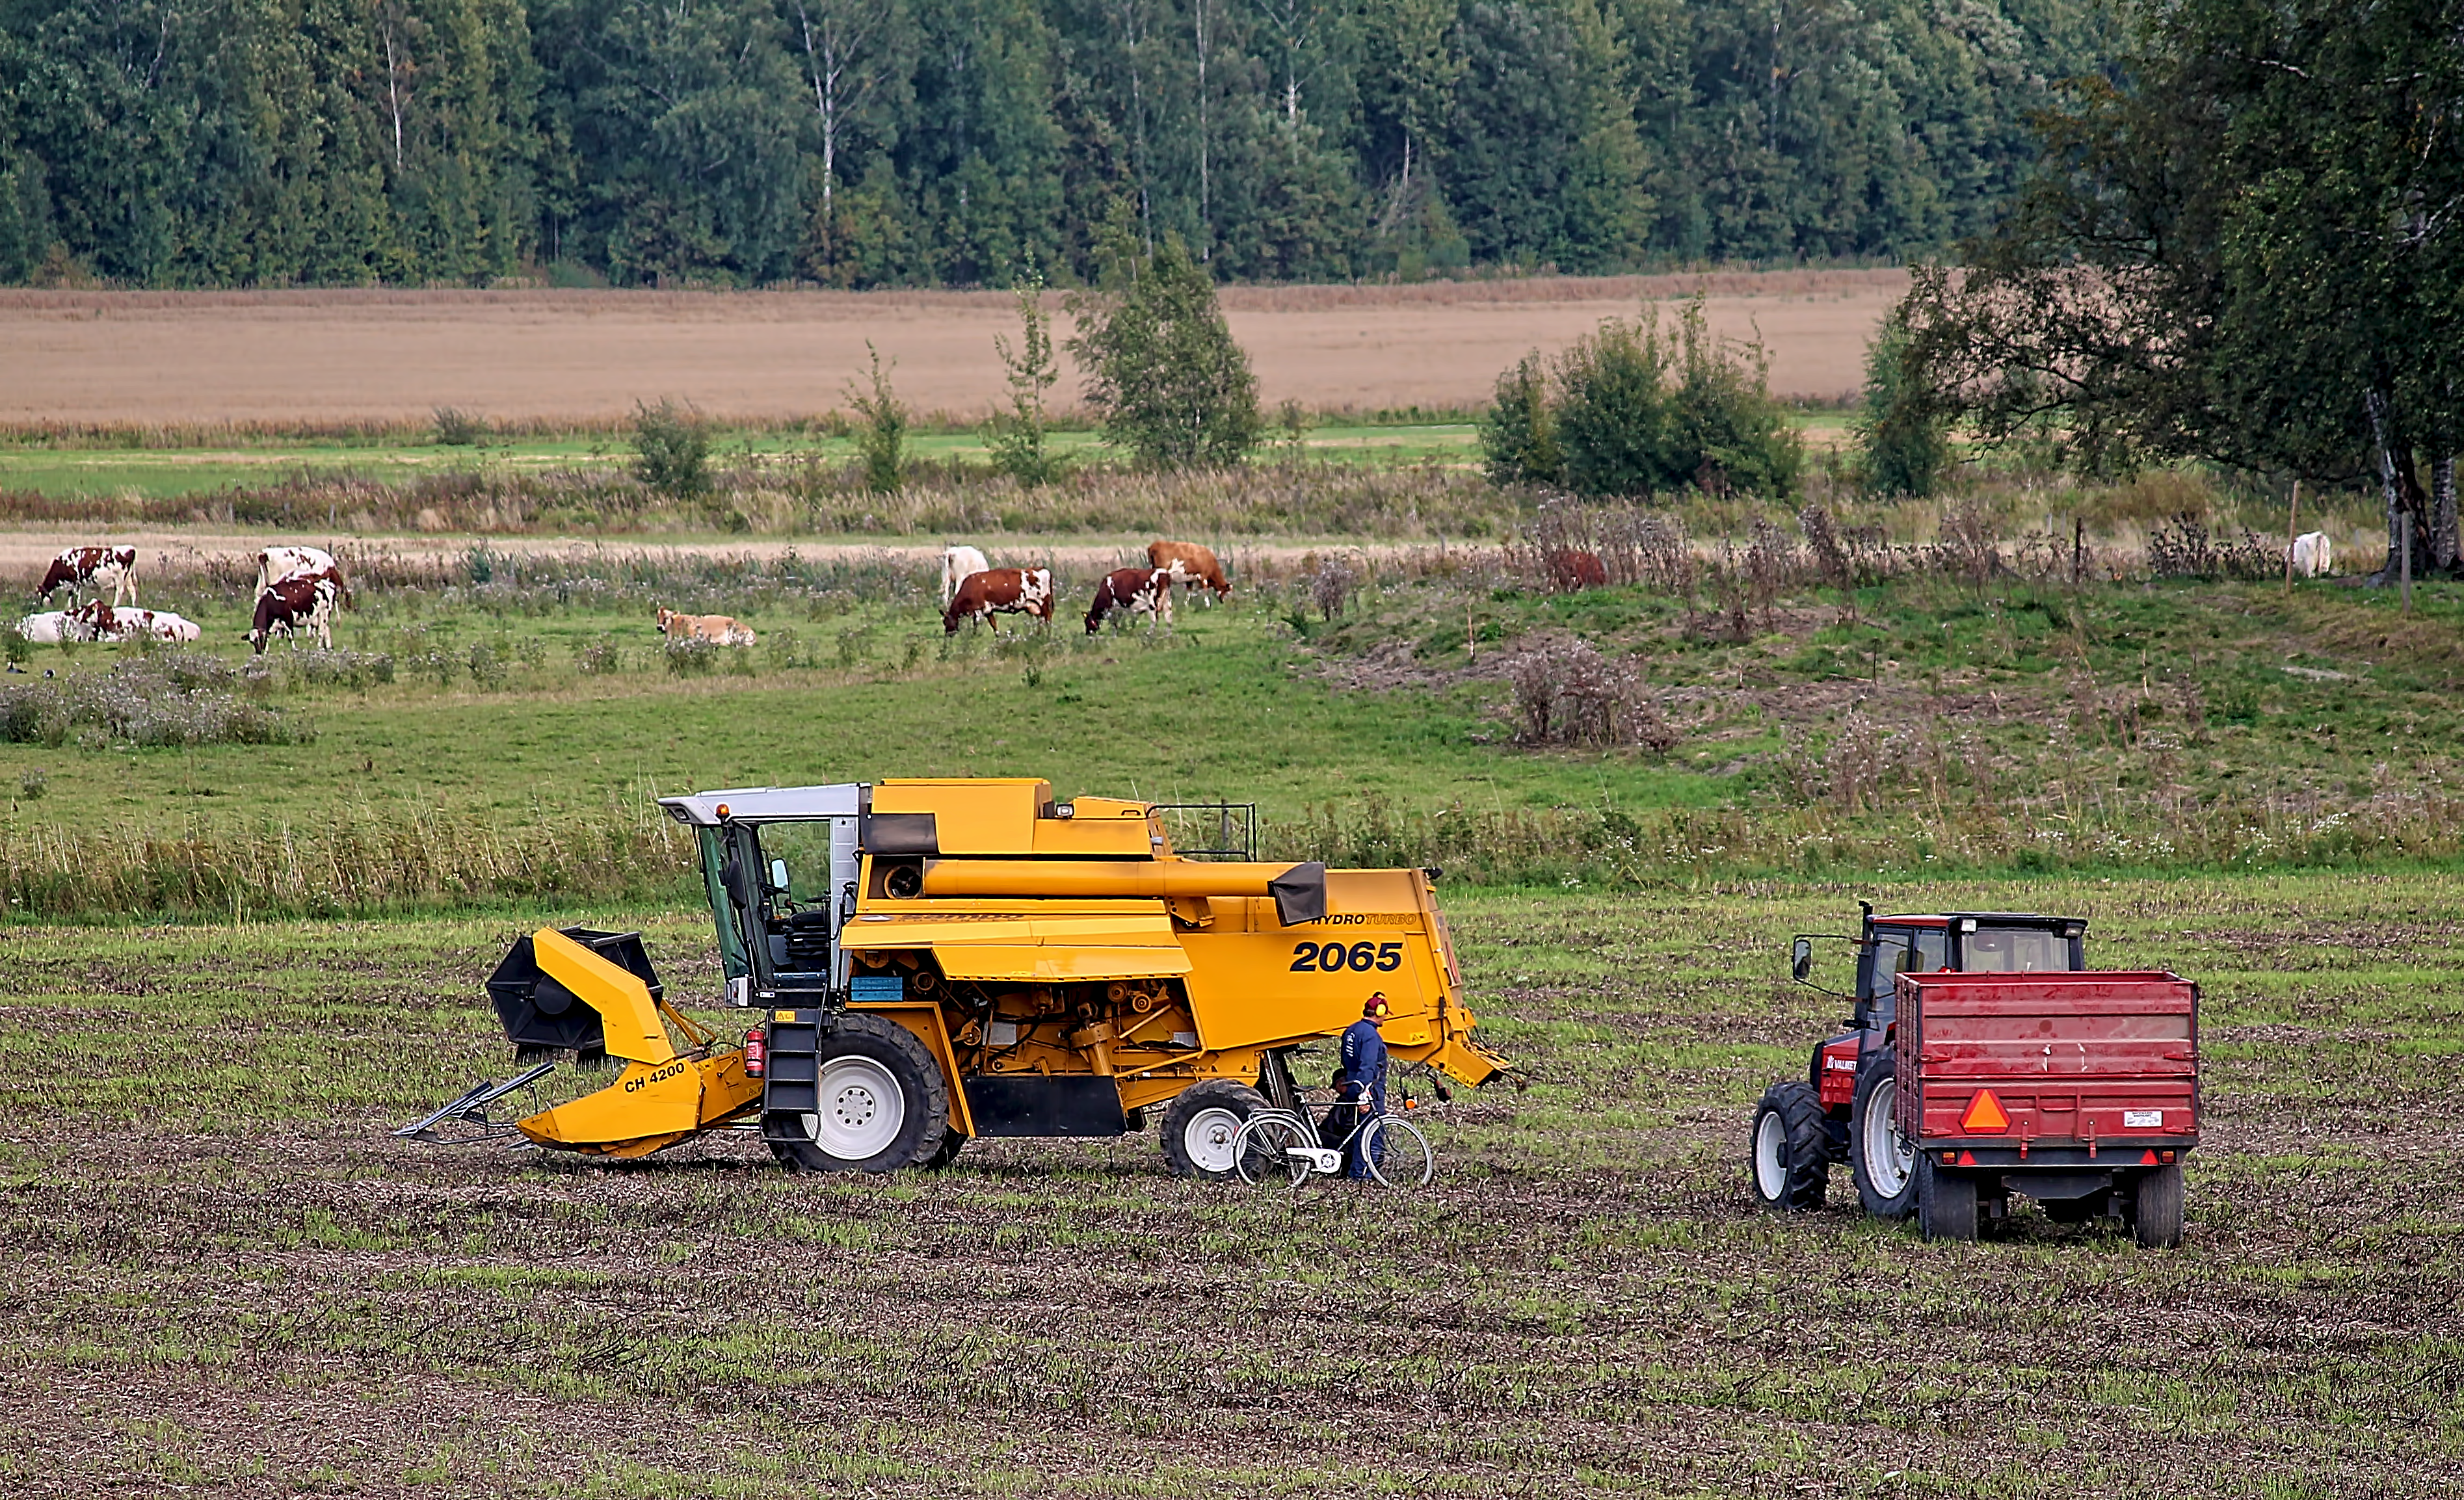
plant, tractor, field, farm, prairie, repair, vehicle, crop, pasture, soil, agriculture, cows, finland, helsinki, fix, viikki, harvester, rural area, agricultural machinery, grass family